All Souls' Day

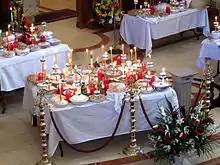
Kollyva offerings of boiled wheat blessed liturgically on Soul Saturday ("Psychosabbaton")

Saturday of Souls (or Soul Saturday) is a day set aside for the commemoration of the dead within the liturgical year of the Eastern Orthodox, Eastern Lutheran and Byzantine Catholic Churches. Saturday is a traditional day of prayer for the dead, because Christ lay dead in the Tomb on Saturday.